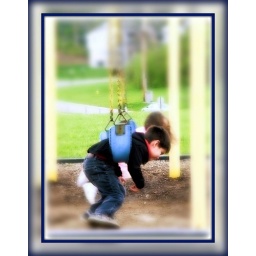
Andrew taught a sweet little girl how to wind around on the swing and then unwind. It was cute